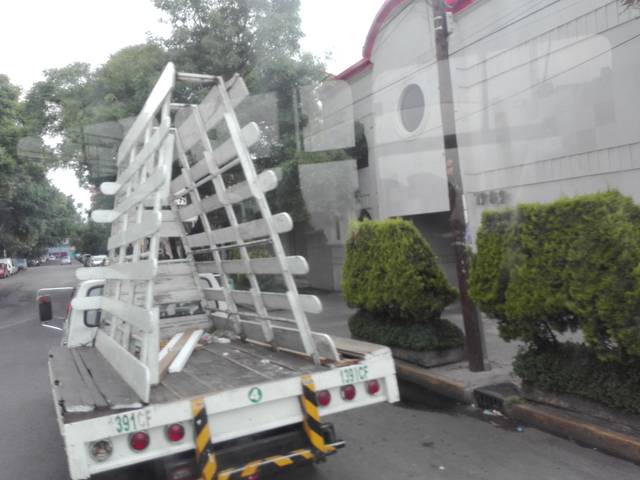
Region: Mexico
Coordinates: 19.349, -99.146